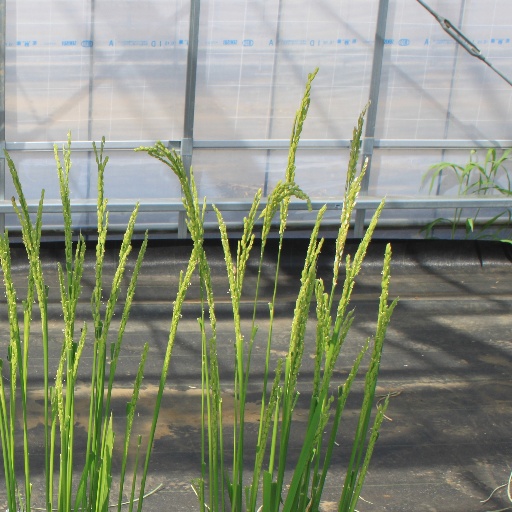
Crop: rice